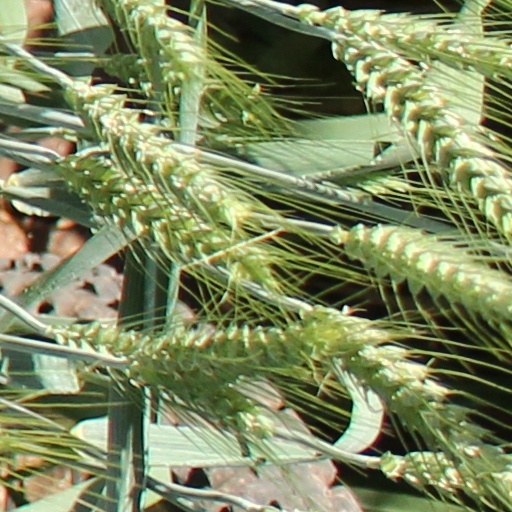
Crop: wheat